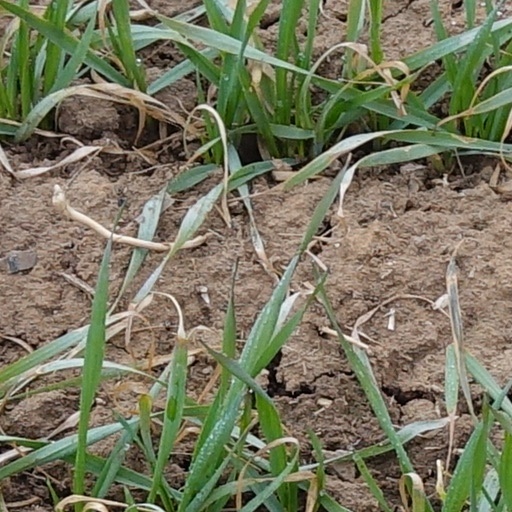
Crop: wheat